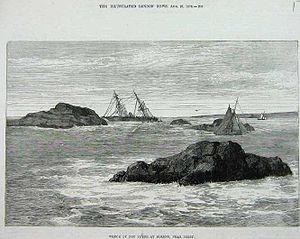
Naufrage du paquebot Boyne au large des iles Molène, près de Brest (1875)
La Royal Mail Steam Packet Company est une compagnie maritime britannique qui a existé de 1839 à 1972 et qui desservait essentiellement les liaisons transatlantiques pour le transport de courrier de la Royal Mail, la poste royale britannique, depuis l'Angleterre à destination des Caraïbes et de l'Amérique du Sud ainsi que des activités de croisière. Voici une liste des principaux naufrages répertoriés concernant les navires de la compagnie.
La Royal Mail Steam Packet Company était une compagnie maritime britannique, fondée en 1839 par l'Écossais James Macqueen dans le but de distribuer le courrier de la Royal Mail, la poste royale britannique, grâce aux contrats décrochés avec l'Amirauté britannique, dans les Caraïbes. Basée à Southampton, elle dessert essentiellement les Caraïbes et l'Amérique du Sud depuis l'Angleterre et devient la plus grosse compagnie maritime dans l'Océan Atlantique sud. Elle transporte également des passagers ainsi que de la nourriture et des produits tropicaux grâce à une flotte de paquebots et de cargos.
Île-Molène [il mɔlɛn] est une commune française, principalement constituée de l'île de Molène, île de l'Iroise au large de la côte ouest du Finistère, en Bretagne. La plupart des autres îles de l'archipel de Molène appartiennent en réalité à la commune du Conquet.